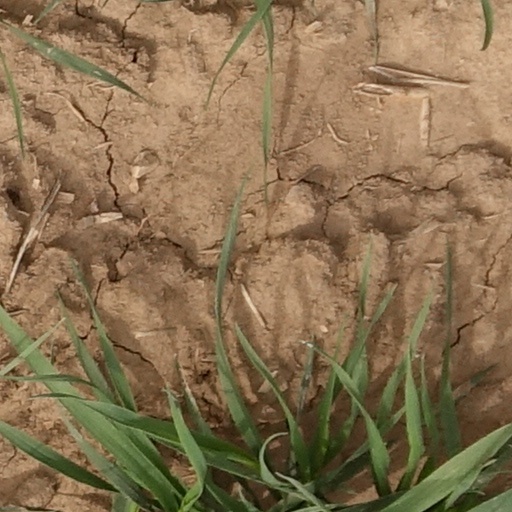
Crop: wheat